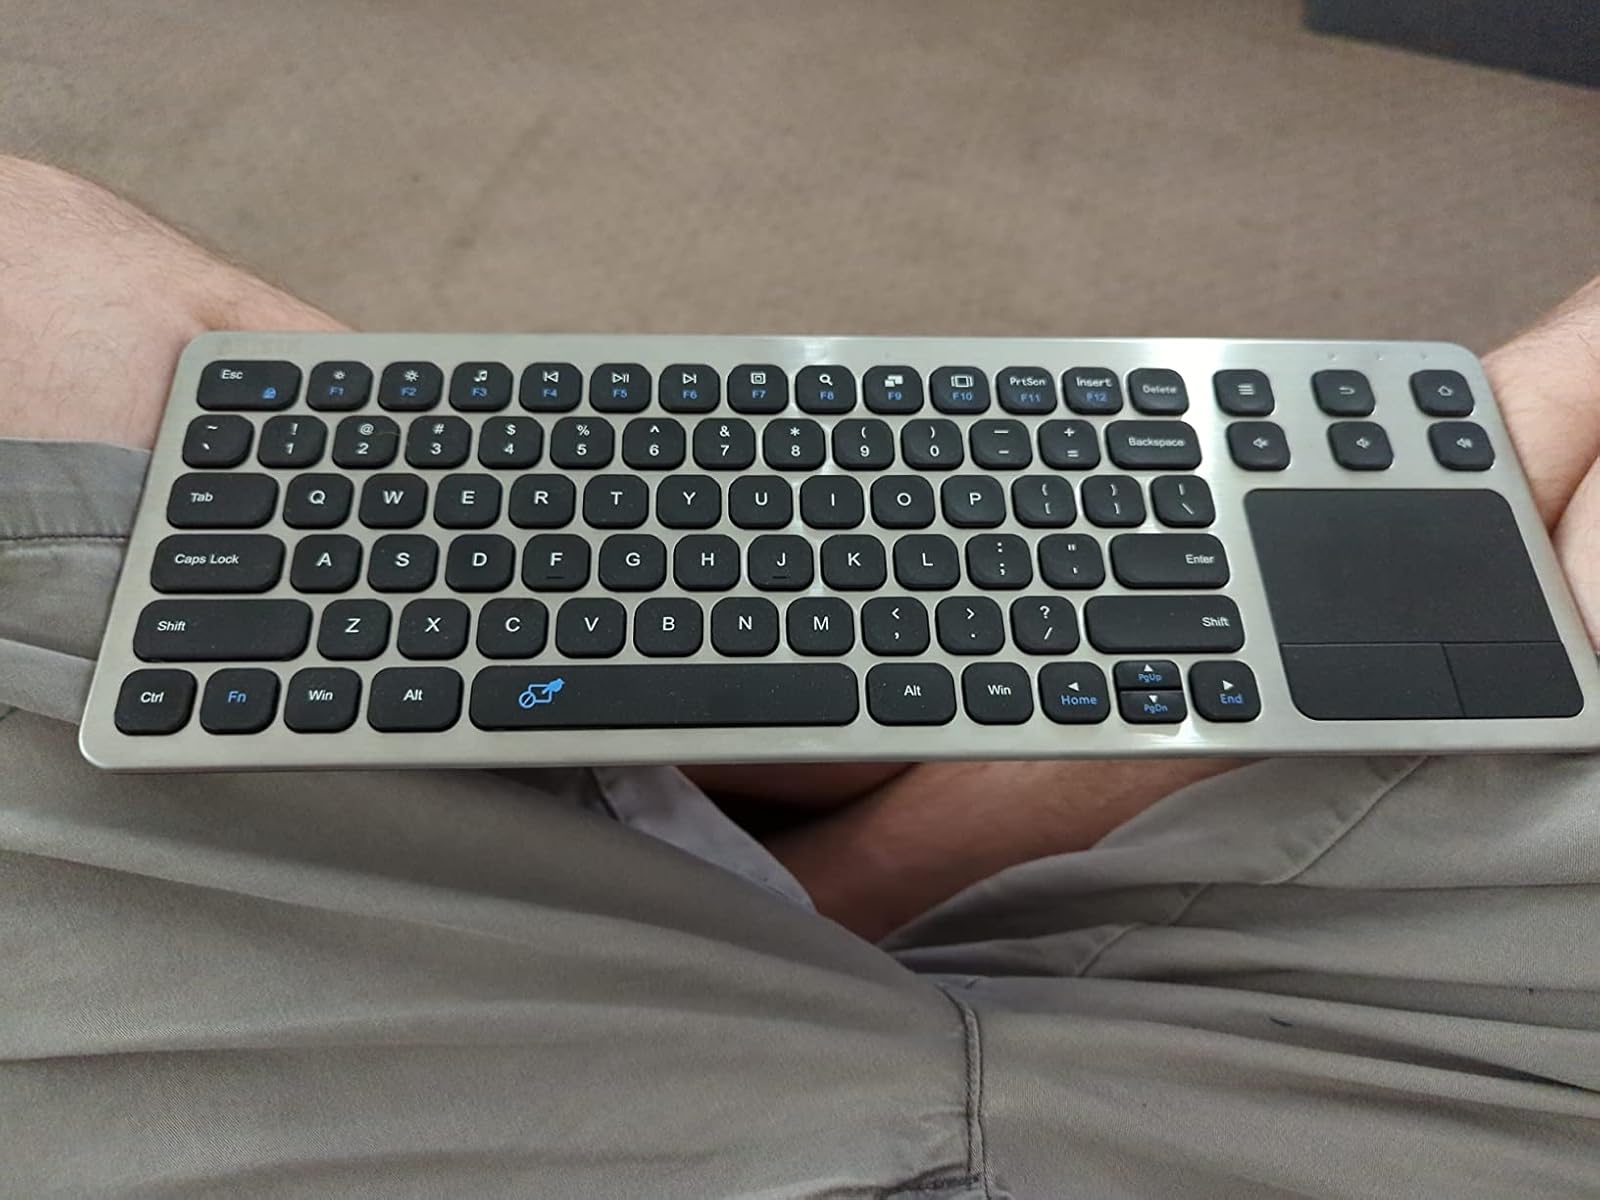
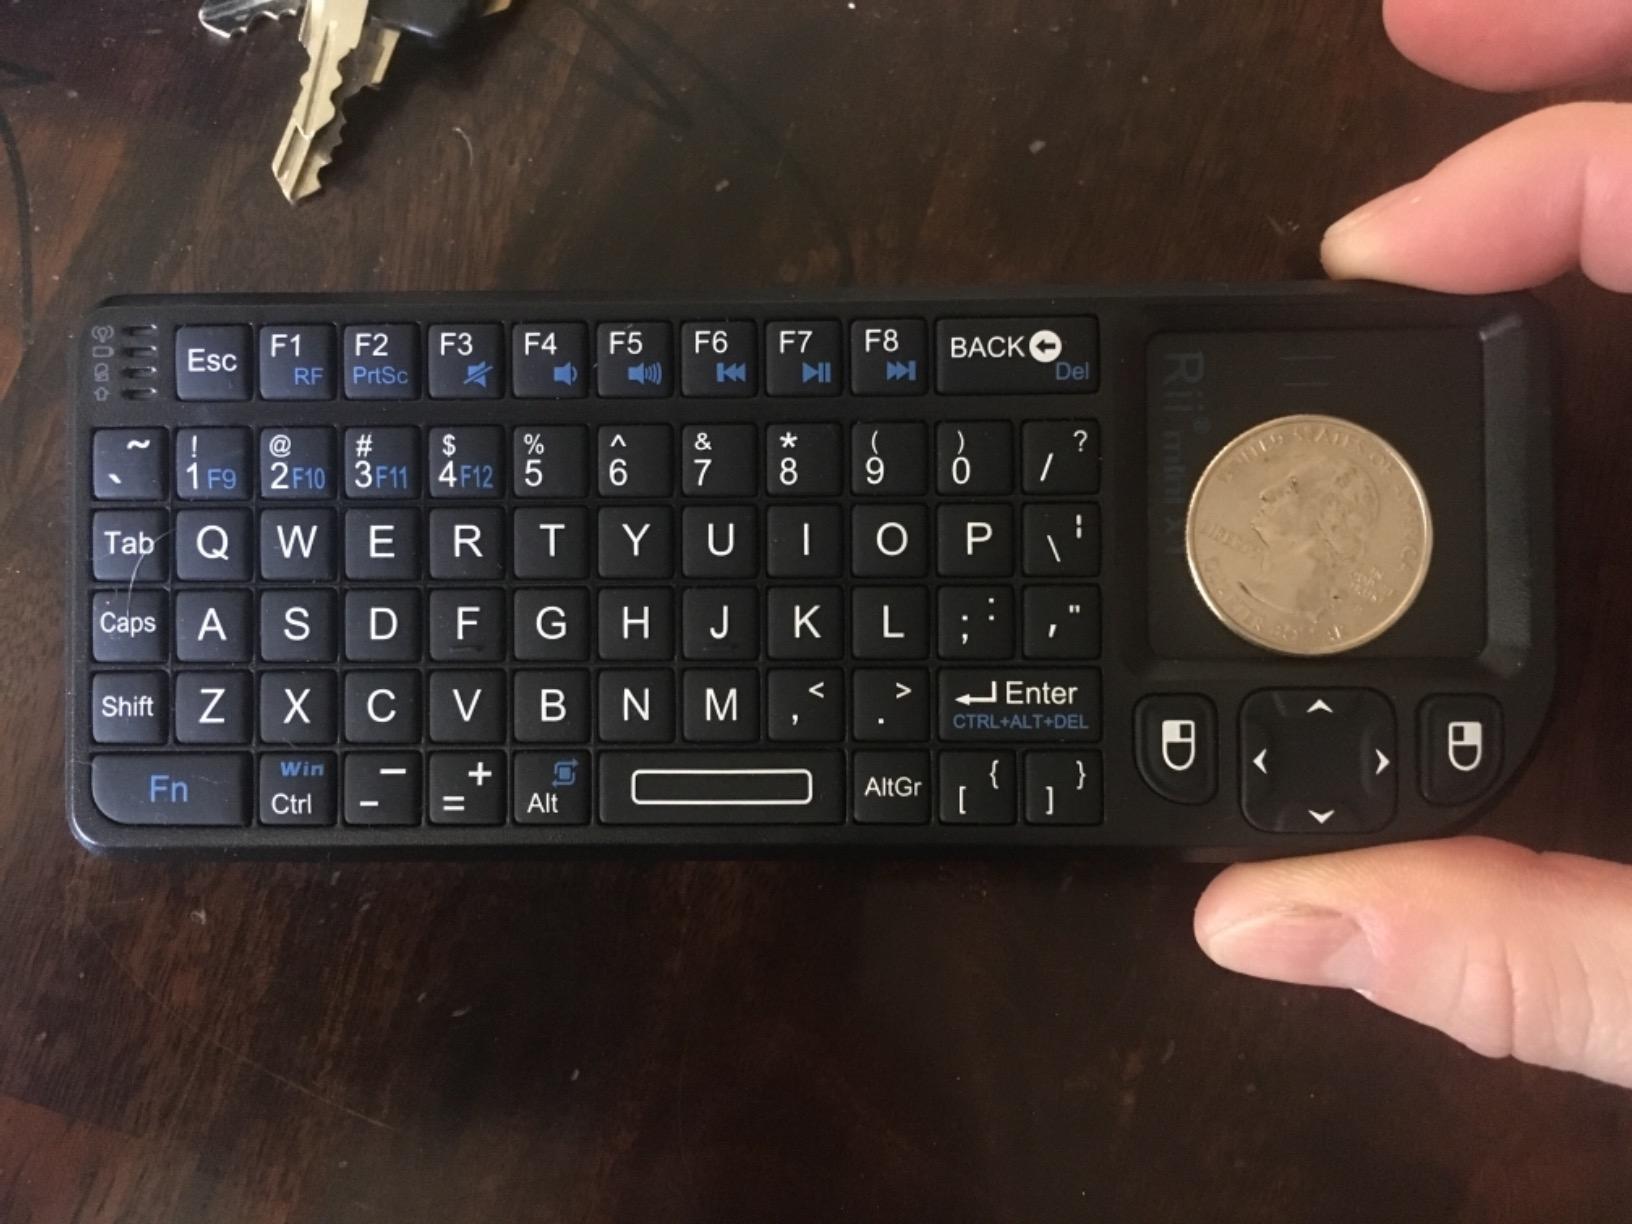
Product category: keyboard
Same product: no